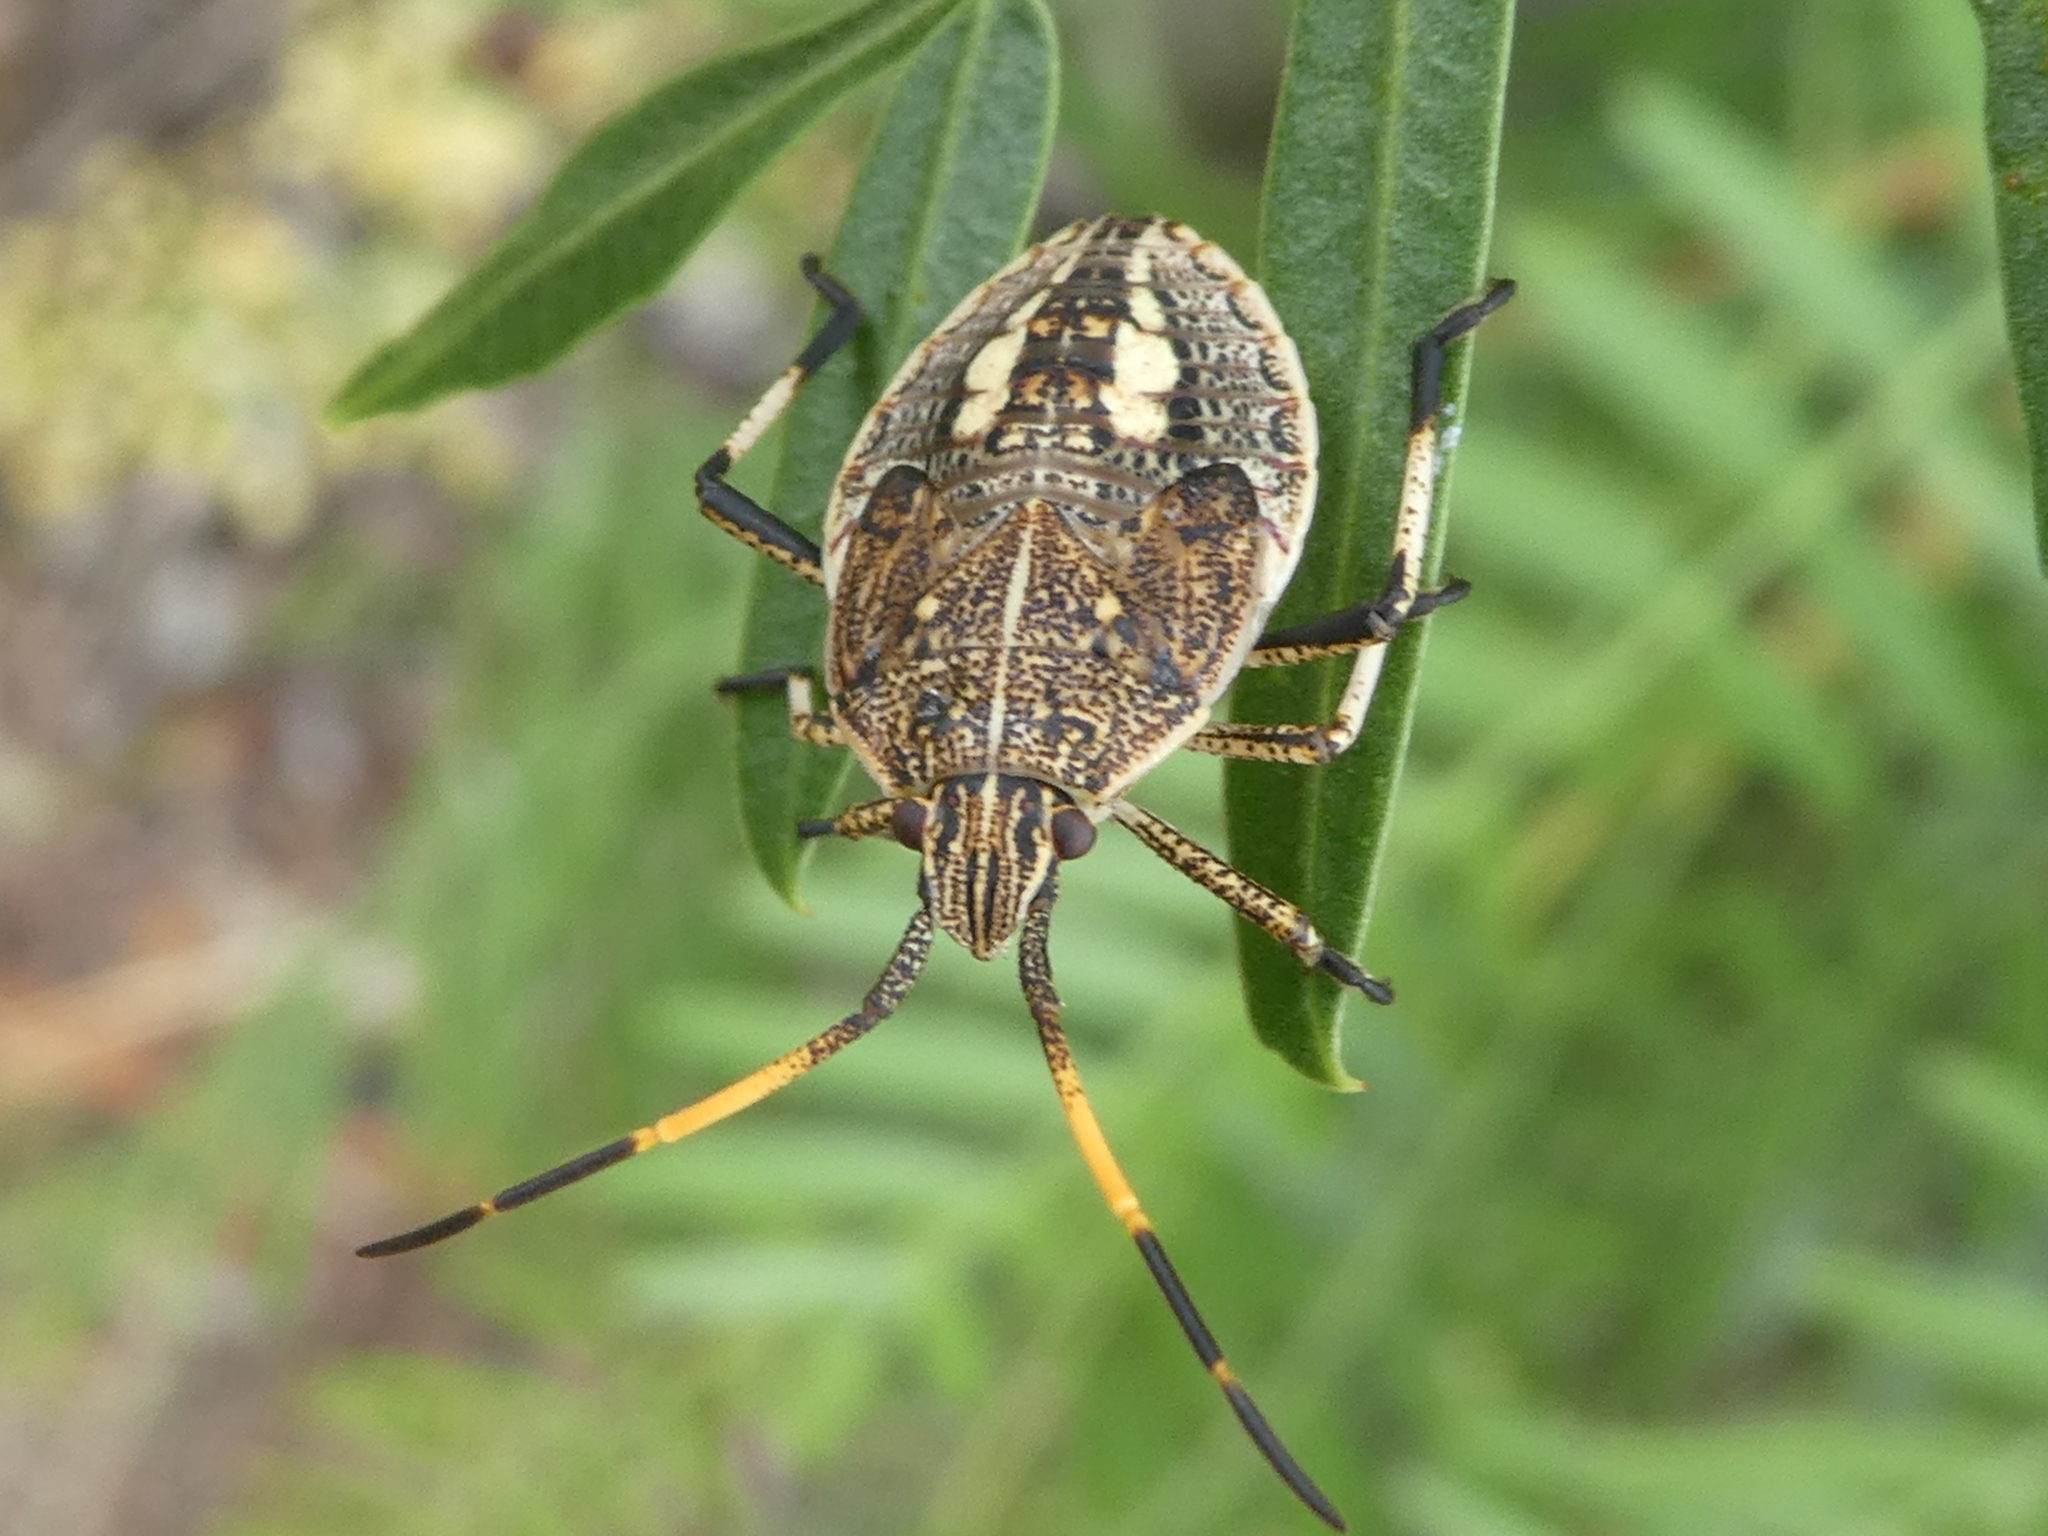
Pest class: stink_bug